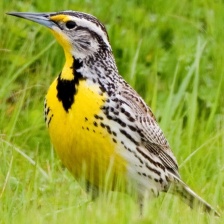
Species: EASTERN MEADOWLARK
Scientific name: STURNELLA MAGNA